La clemenza di Tito

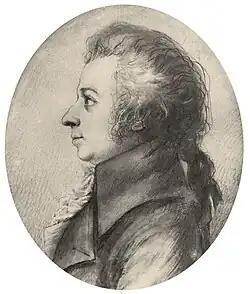
The composer, drawing by Doris Stock, 1789

("The Clemency of Titus"), K. 621, is an "opera seria" in two acts composed by Wolfgang Amadeus Mozart to an Italian libretto by Caterino Mazzolà, after Pietro Metastasio. Mozart completed the work in the midst of composing "Die Zauberflöte", his last opera. "La clemenza di Tito" premiered on 6 September 1791 at the Estates Theatre in Prague.